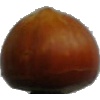
Label: Nut Forest 1